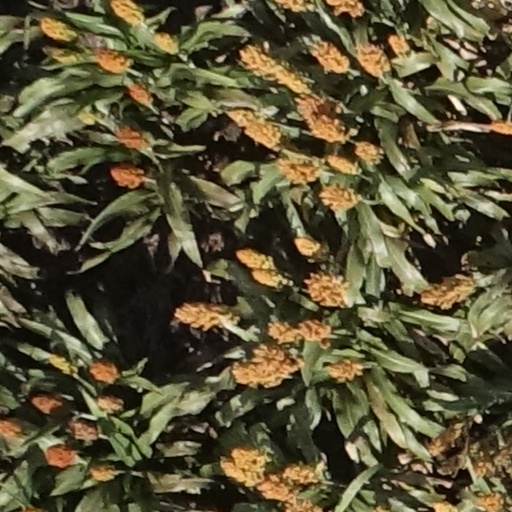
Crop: sorghum